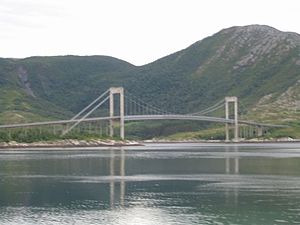
Beiarfjorden
Kjellingstraumen bro over Beiarfjorden
Beiarfjorden er en fjordarm af Nordfjorden i Gildeskål kommune i Nordland fylke i Norge. Fjorden går 19 kilometer mod øst til Tverrvika i bunden af fjorden.